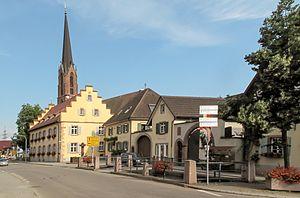
Eichstetten am Kaiserstuhl est une commune de Bade-Wurtemberg, située dans l'arrondissement de Brisgau-Haute-Forêt-Noire, dans le district de Fribourg-en-Brisgau.